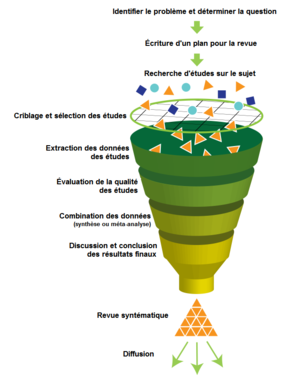
Ce diagramme illustre ce que font les auteurs d'une revue systématique.
Une revue systématique est un travail de collecte, d'évaluation critique et de synthèse des connaissances existantes sur une question donnée. Cette question bien définie est issue de l'étude d'une problématique posée par un commanditaire, un gestionnaire, un praticien, un chercheur...